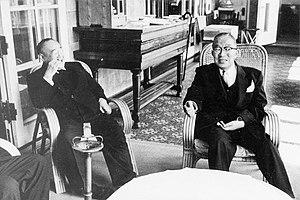
Ichirō Hatoyama est un homme d'État japonais. Il était 52ᵉ, 53ᵉ et 54ᵉ Premier ministre du Japon, respectivement du 10 décembre 1954 au 19 mars 1955, du 19 mars 1955 au 22 novembre 1955 et du 22 novembre 1955 au 23 décembre 1956. Issu d'une famille présente sur la scène politique japonaise depuis 1892, il est l'une des principales figures de l'après-guerre, dans les années 1950 tout particulièrement. D'abord rival au sein de la droite conservatrice libérale de Shigeru Yoshida, il a participé avec ce dernier à la création du Parti libéral-démocrate dont il a été le premier président de 1955 à 1956.
Le Parti libéral du Japon est un ancien parti politique japonais fondé en octobre 1945. Il a, sous différents noms, dominé la vie politique japonaise en pleine reconstruction durant l'occupation américaine et dans le direct après-Seconde Guerre mondiale. Son fondateur était Ichirō Hatoyama mais, purgé en 1946 par les Américains pour son passé politique d'avant-guerre, il est vite repris en main par Shigeru Yoshida. Il fusionne le 15 novembre 1955 avec le Parti démocrate d'Ichirō Hatoyama pour former un nouveau grand mouvement conservateur, le Parti libéral-démocrate, qui va gouverner sans discontinuer jusqu'en 1993.
L’histoire du Japon commence avec le peuplement d'un groupe d'îles au sud-est de la péninsule coréenne, environ 100 000 ans av. J.-C. Les premières traces d'industrie, des pierres polies, remontent à 32 000 ans. Des poteries, parmi les plus anciennes de l'humanité, sont produites vers 13 000 ans avant notre ère lors de la période Jōmon, et comprennent les premières formes d'œuvres artistiques : les dogū. 400 ans avant notre ère sont introduites des technologies venant de Chine et de Corée comme la riziculture et la fonte du bronze et du fer.
Le nom d'histoire contemporaine du Japon désigne la période ayant suivi la fin de la Seconde Guerre mondiale. La Constitution d'après-guerre a été modifiée, le nouveau texte entrant en application en 1947. Cette période est appelée l'après-guerre ou le Japon d'après-guerre.